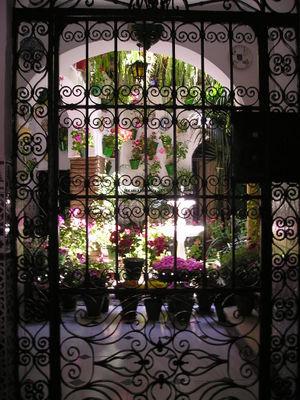
Cordoue est une ville située dans le sud de l'Espagne, en Andalousie. Cordoue est la capitale de la province homonyme. La ville est située sur les rives du fleuve Guadalquivir, non loin de la région montagneuse de la sierra Morena. Elle comptait 327 362 habitants en 2015, ce qui en fait l'une des villes les plus peuplées d'Andalousie avec Séville et Malaga.